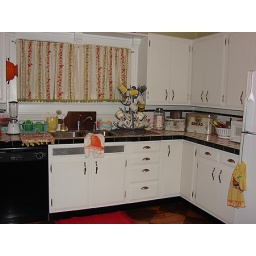
retro kitchen counter in old house